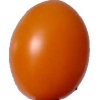
Label: tomato_cherry_orange